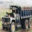
Label: truck